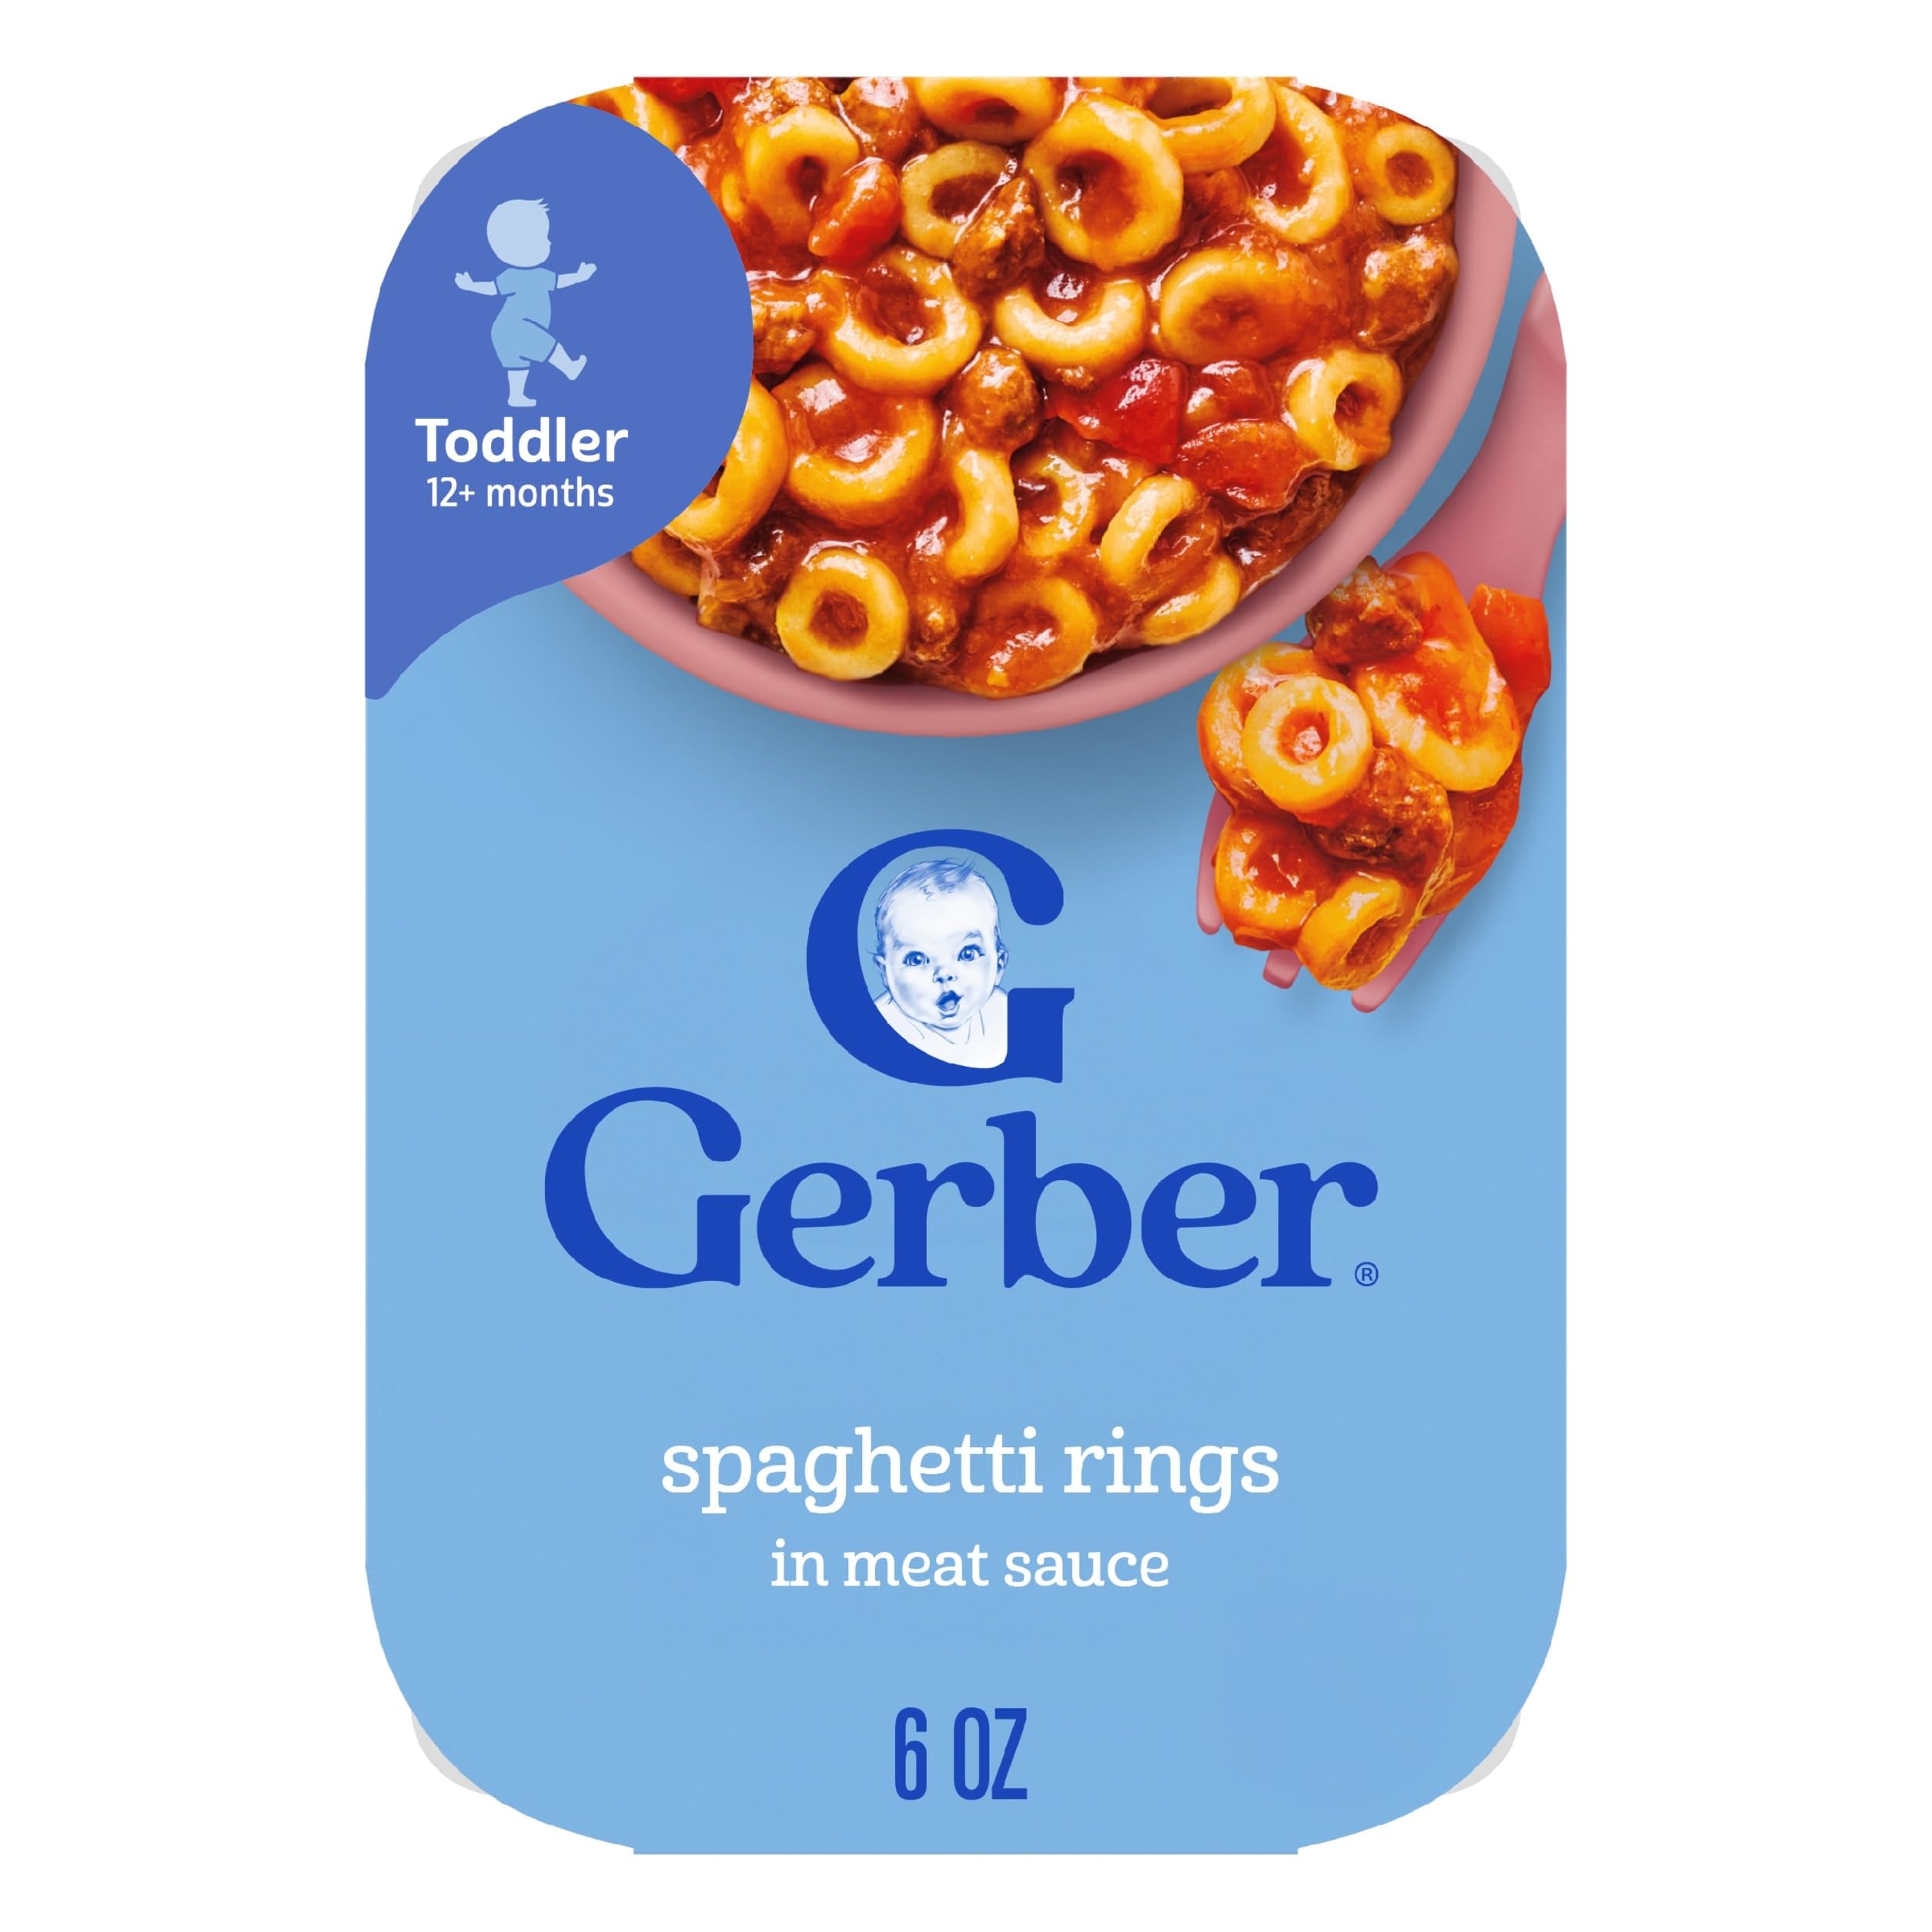
Item Name: Gerber Mealtime for Toddler, Spaghetti Rings in Meat Sauce Toddler Food, 6 oz Tray
Bullet Point 1: 6 oz tray of Gerber Lil' Meals Spaghetti Rings in Meat Sauce Toddler Food
Bullet Point 2: Specially designed Gerber meals meet your toddler's developmental needs
Bullet Point 3: Gerber Lil Entrees spaghetti rings in meat sauce offer a delicious flavor
Bullet Point 4: Good source of protein, vitamin A, iron and zinc and made without preservatives
Bullet Point 5: Toddler snack is easy to eat to help with self-feeding skills
Value: 6.0
Unit: Ounce

Price: 2.41